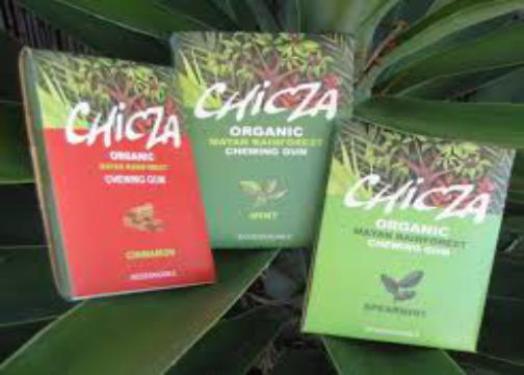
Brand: chicza
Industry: Food